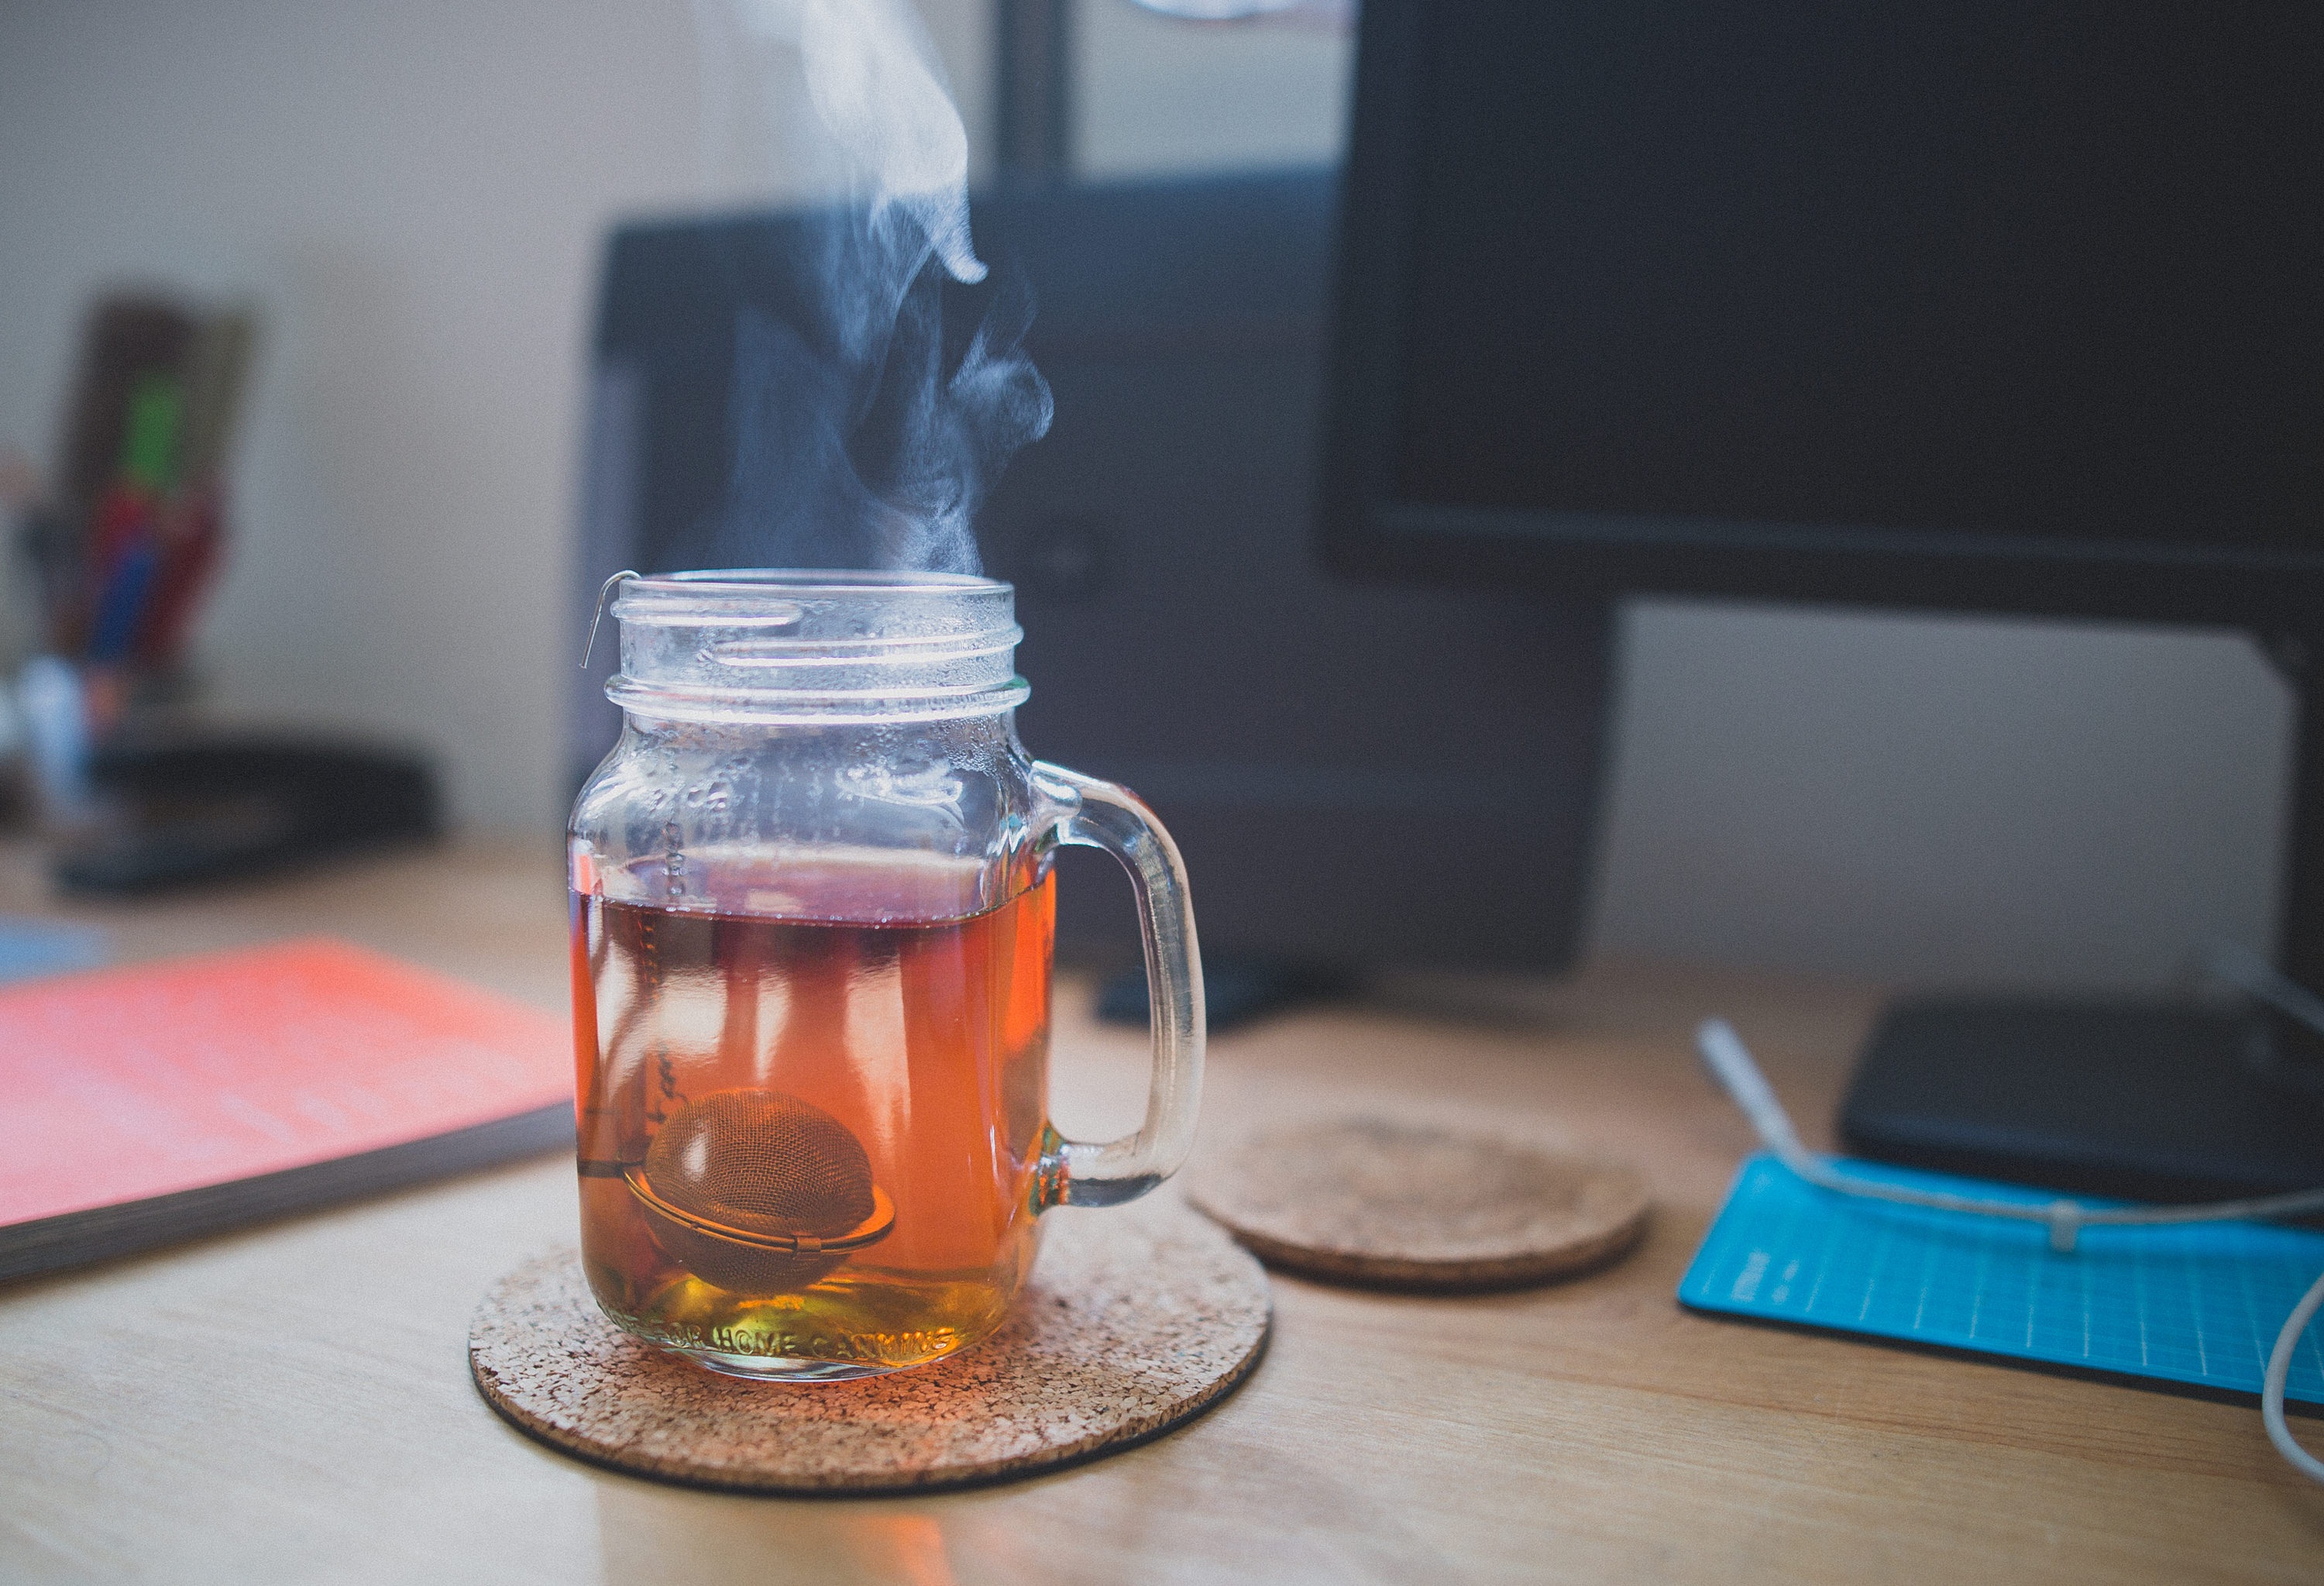
notebook, computer, table, liquid, blur, wood, glass, smoke, color, drink, bottle, blue, mug, lighting, close up, focus